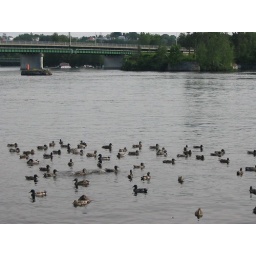
A pack of ducks hanging out in the river in downtown Shawinigan.